Josef Mukařovský

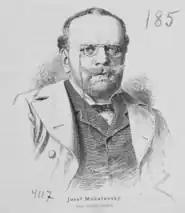
Self-portrait (1884)

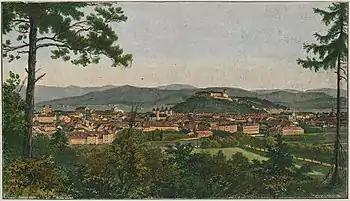
View of Ljubljana, from the Northeast

Josef Mukařovský (6 April 1851, Mainz – 1 November 1921, Klatovy) was a Czech painter and illustrator.